List of awards and nominations received by Yuna

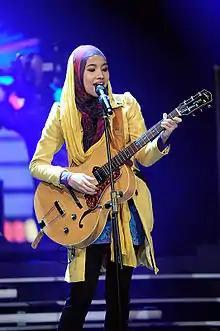
Yuna performing in 2008.

This is a list of awards and nominations received by Malaysian singer Yuna.